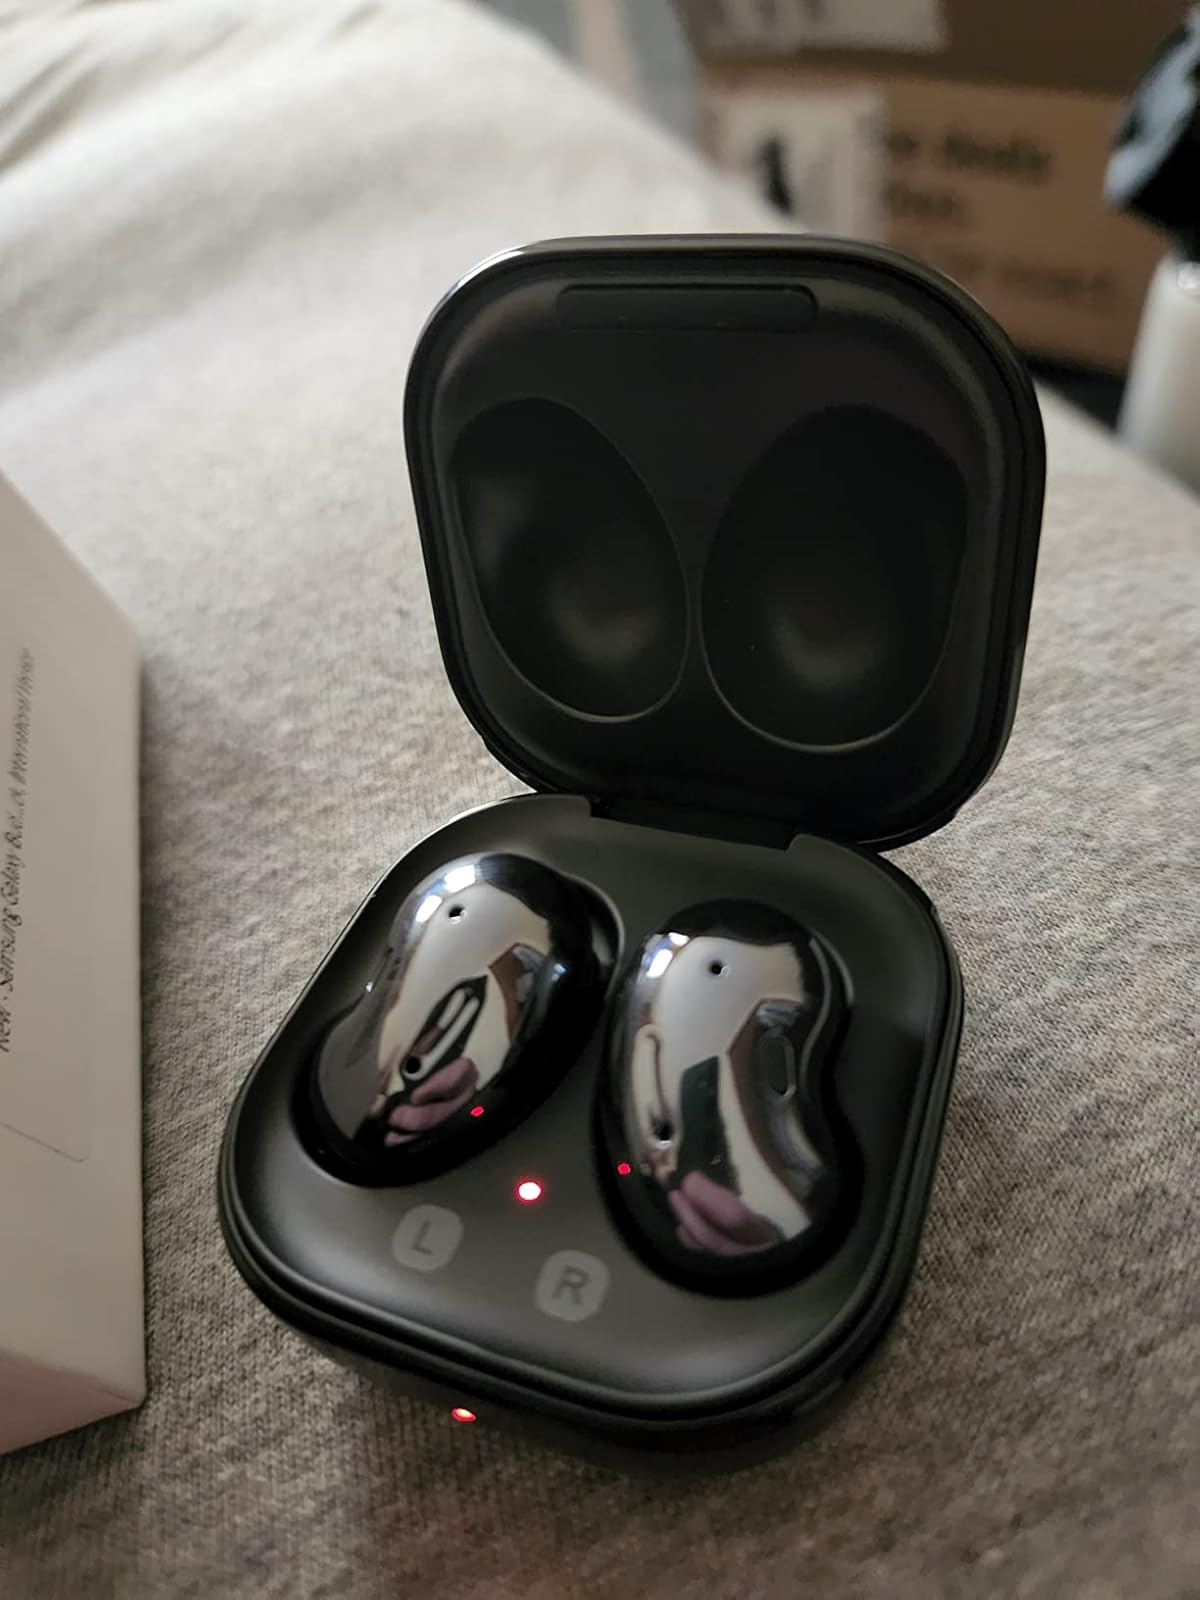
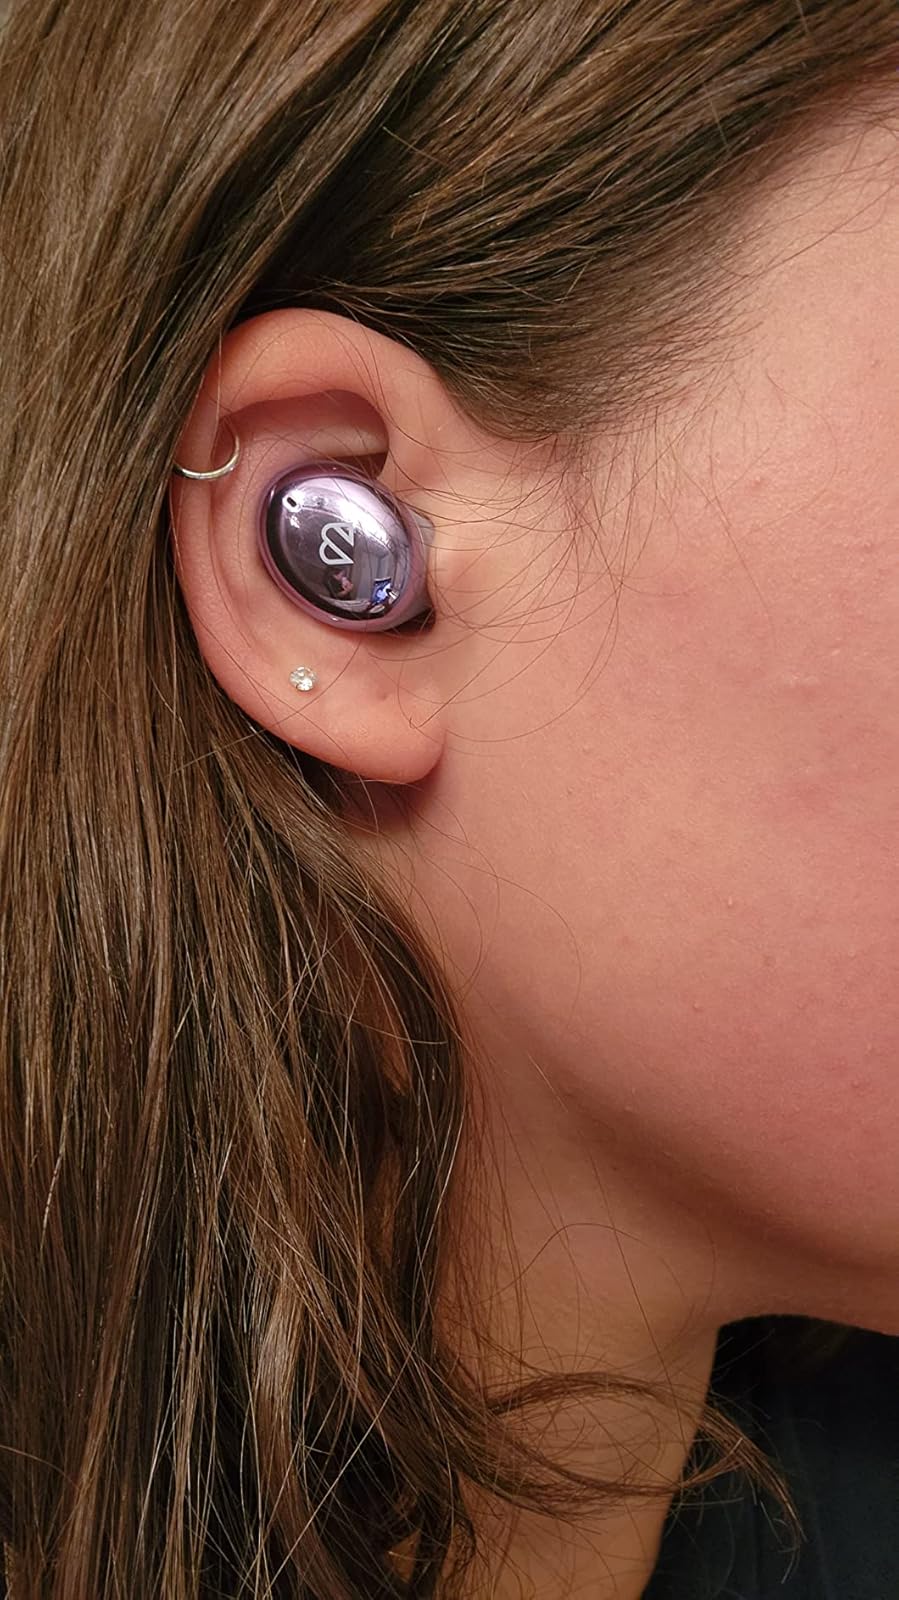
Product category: earbuds
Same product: no